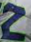
Number: 2